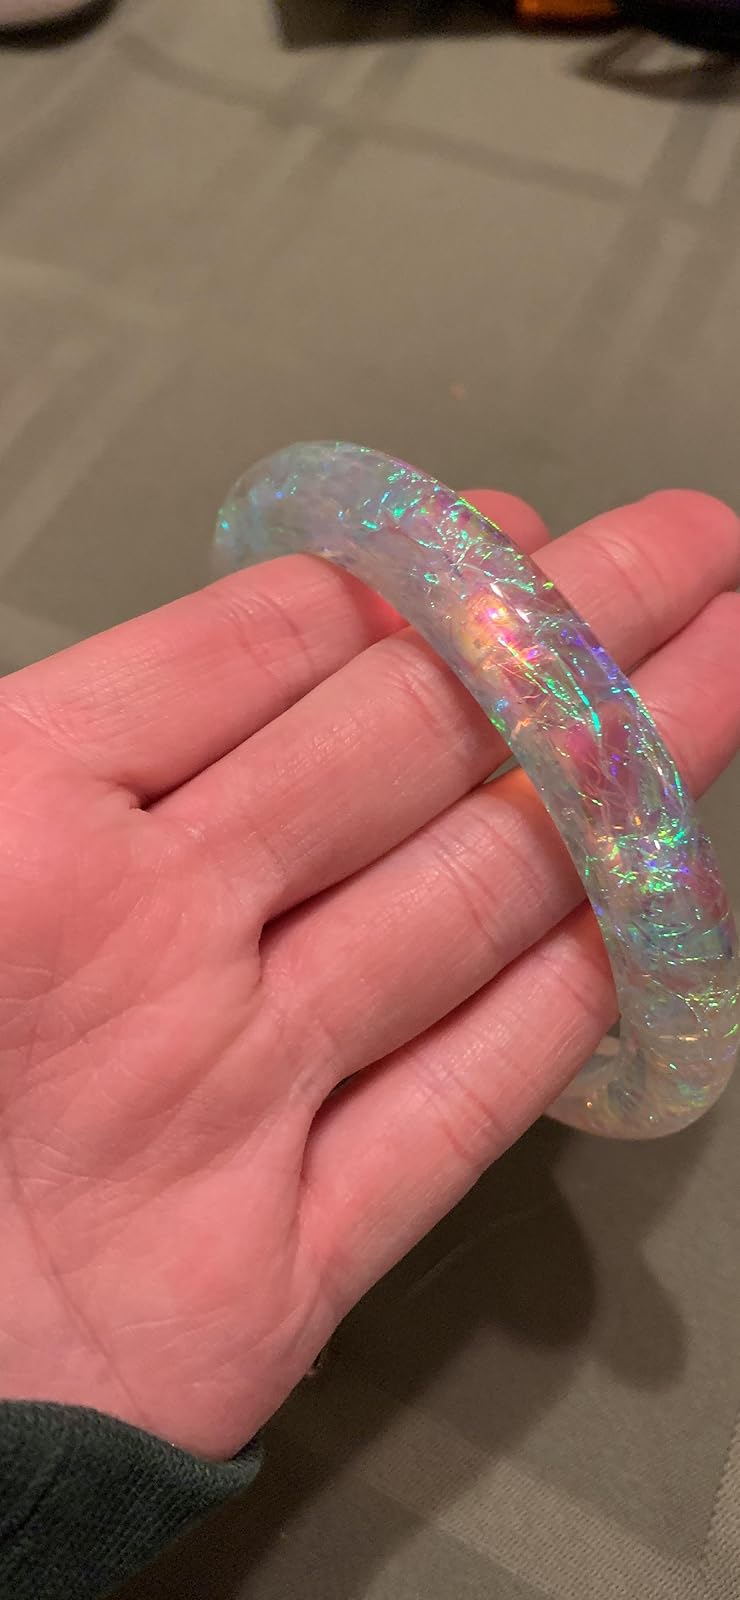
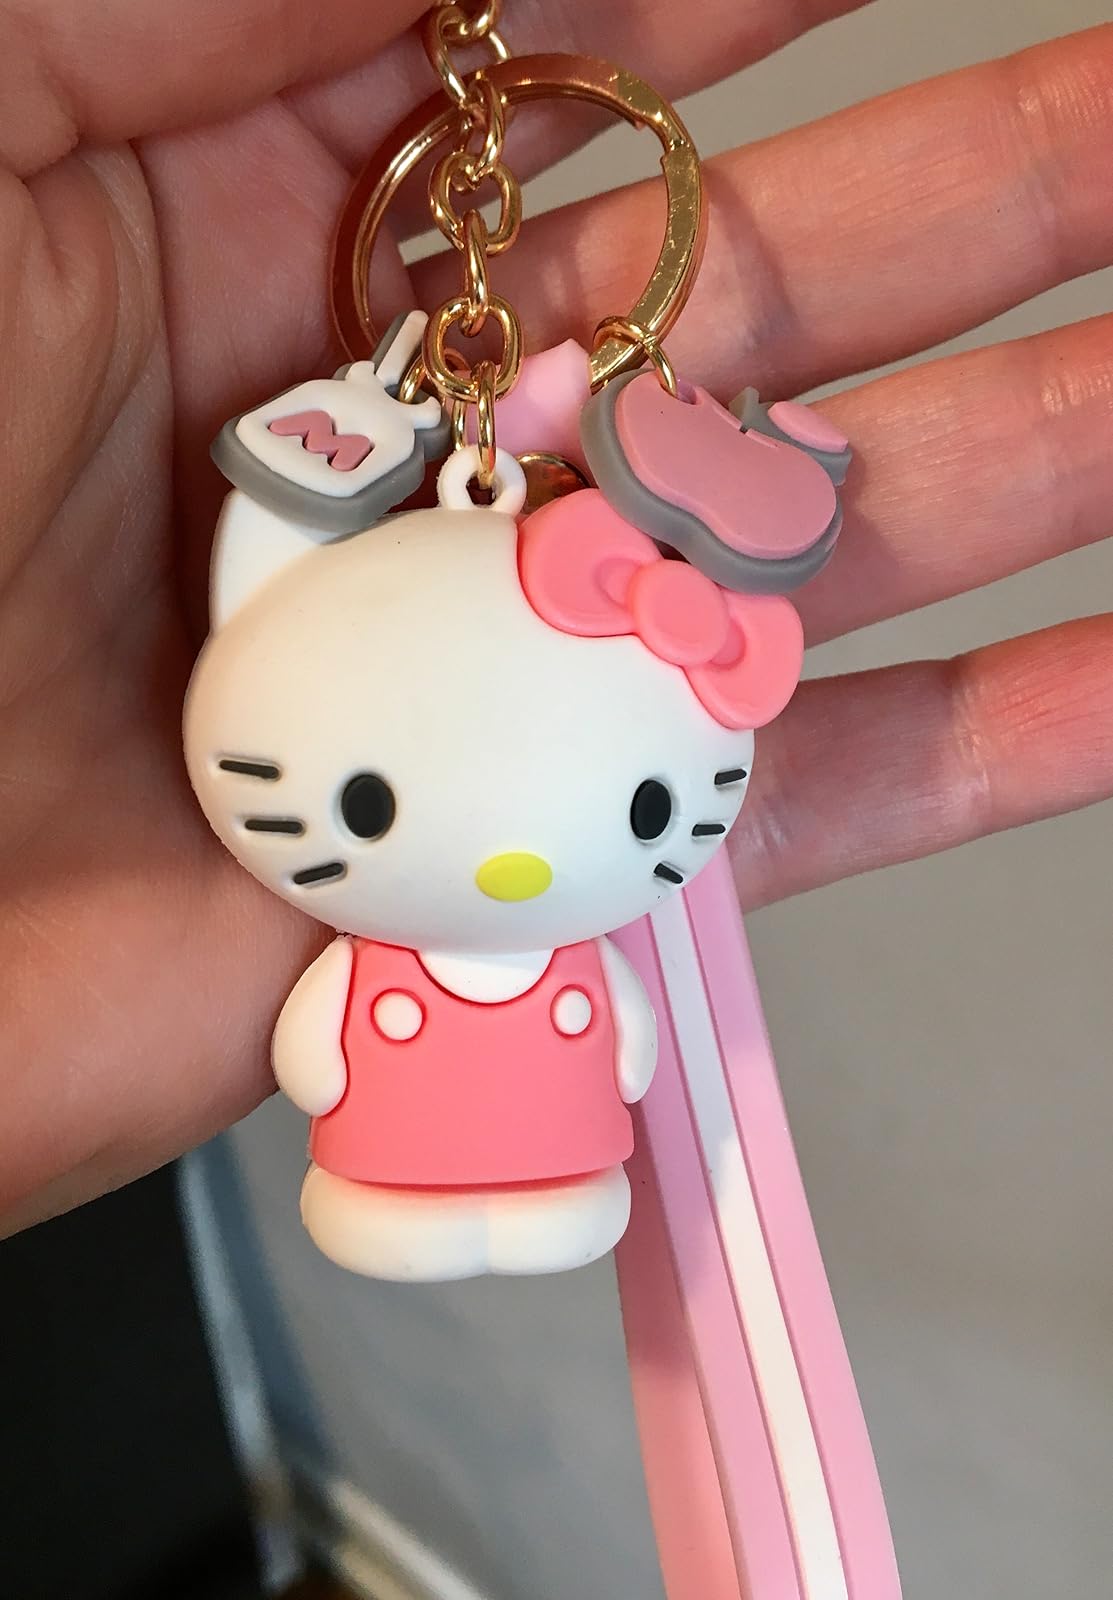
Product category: accessories_keychain
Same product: no